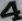
Number: 4